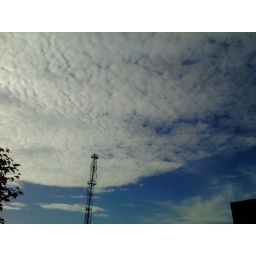
beautiful white clouds in blue sky